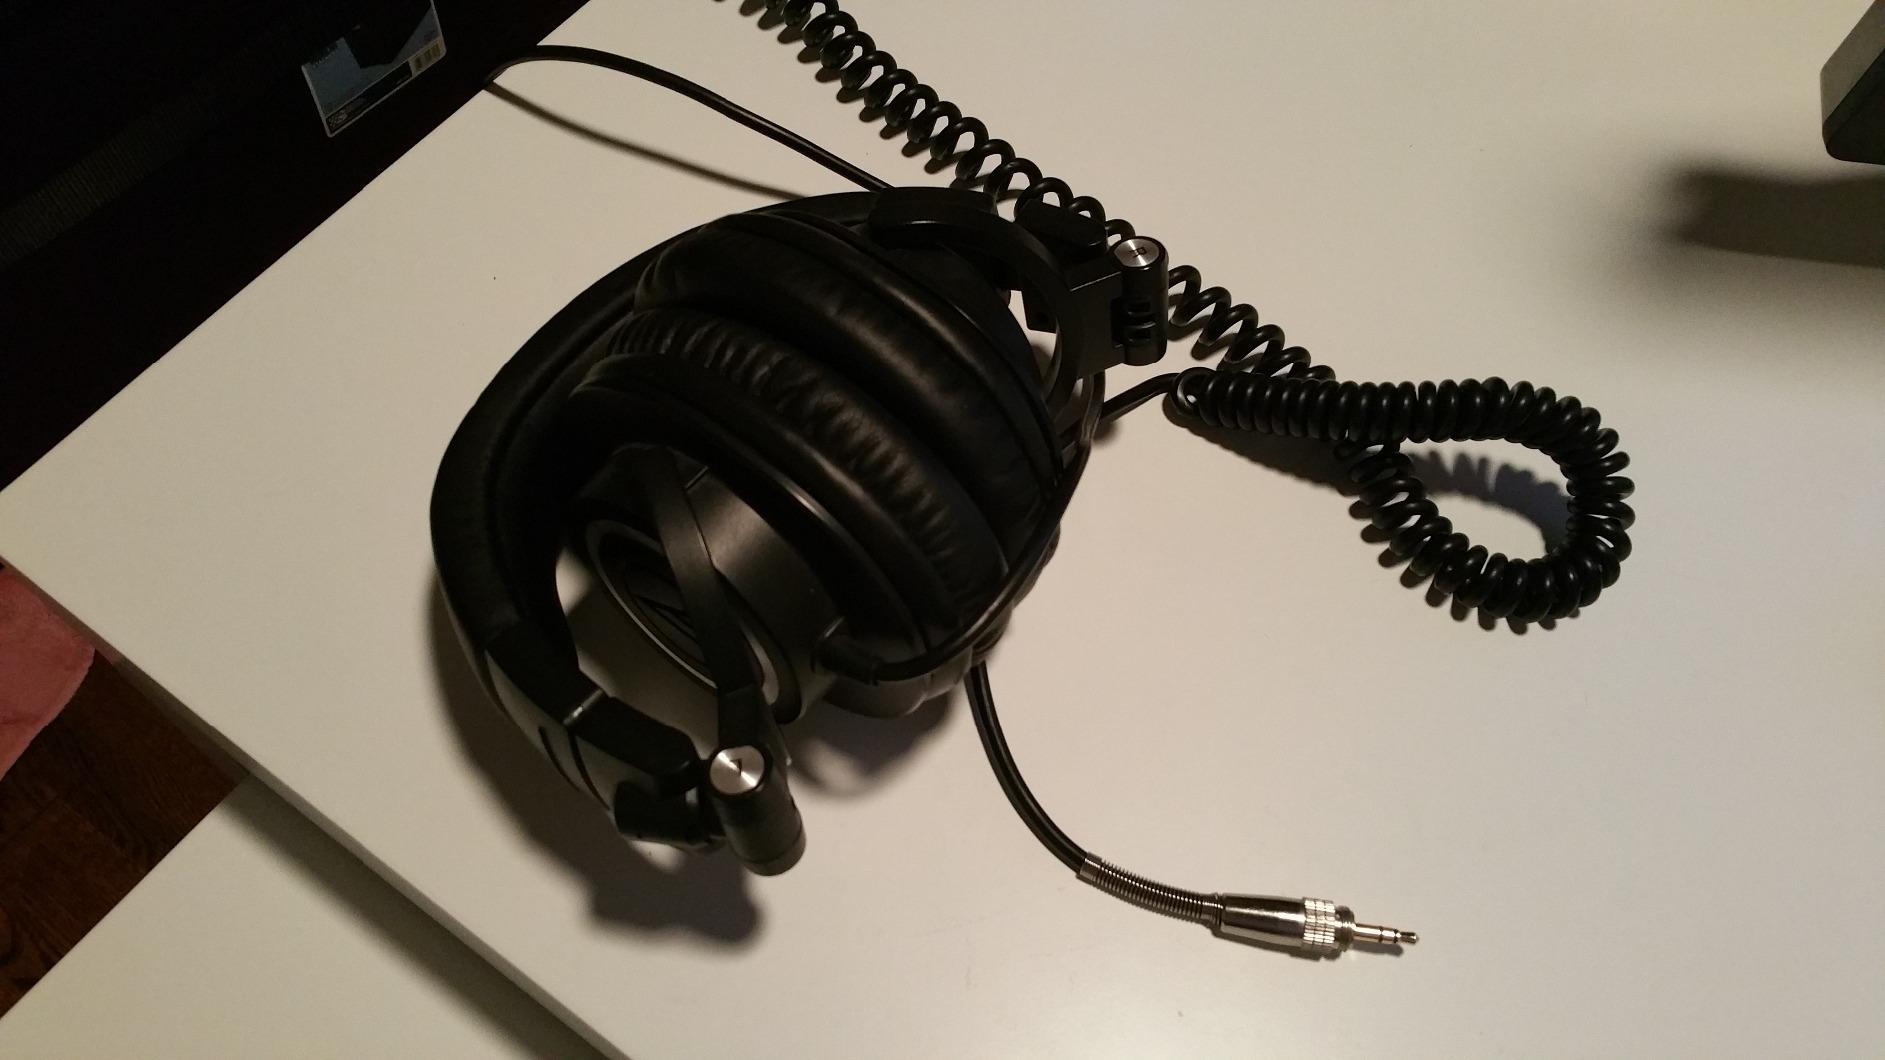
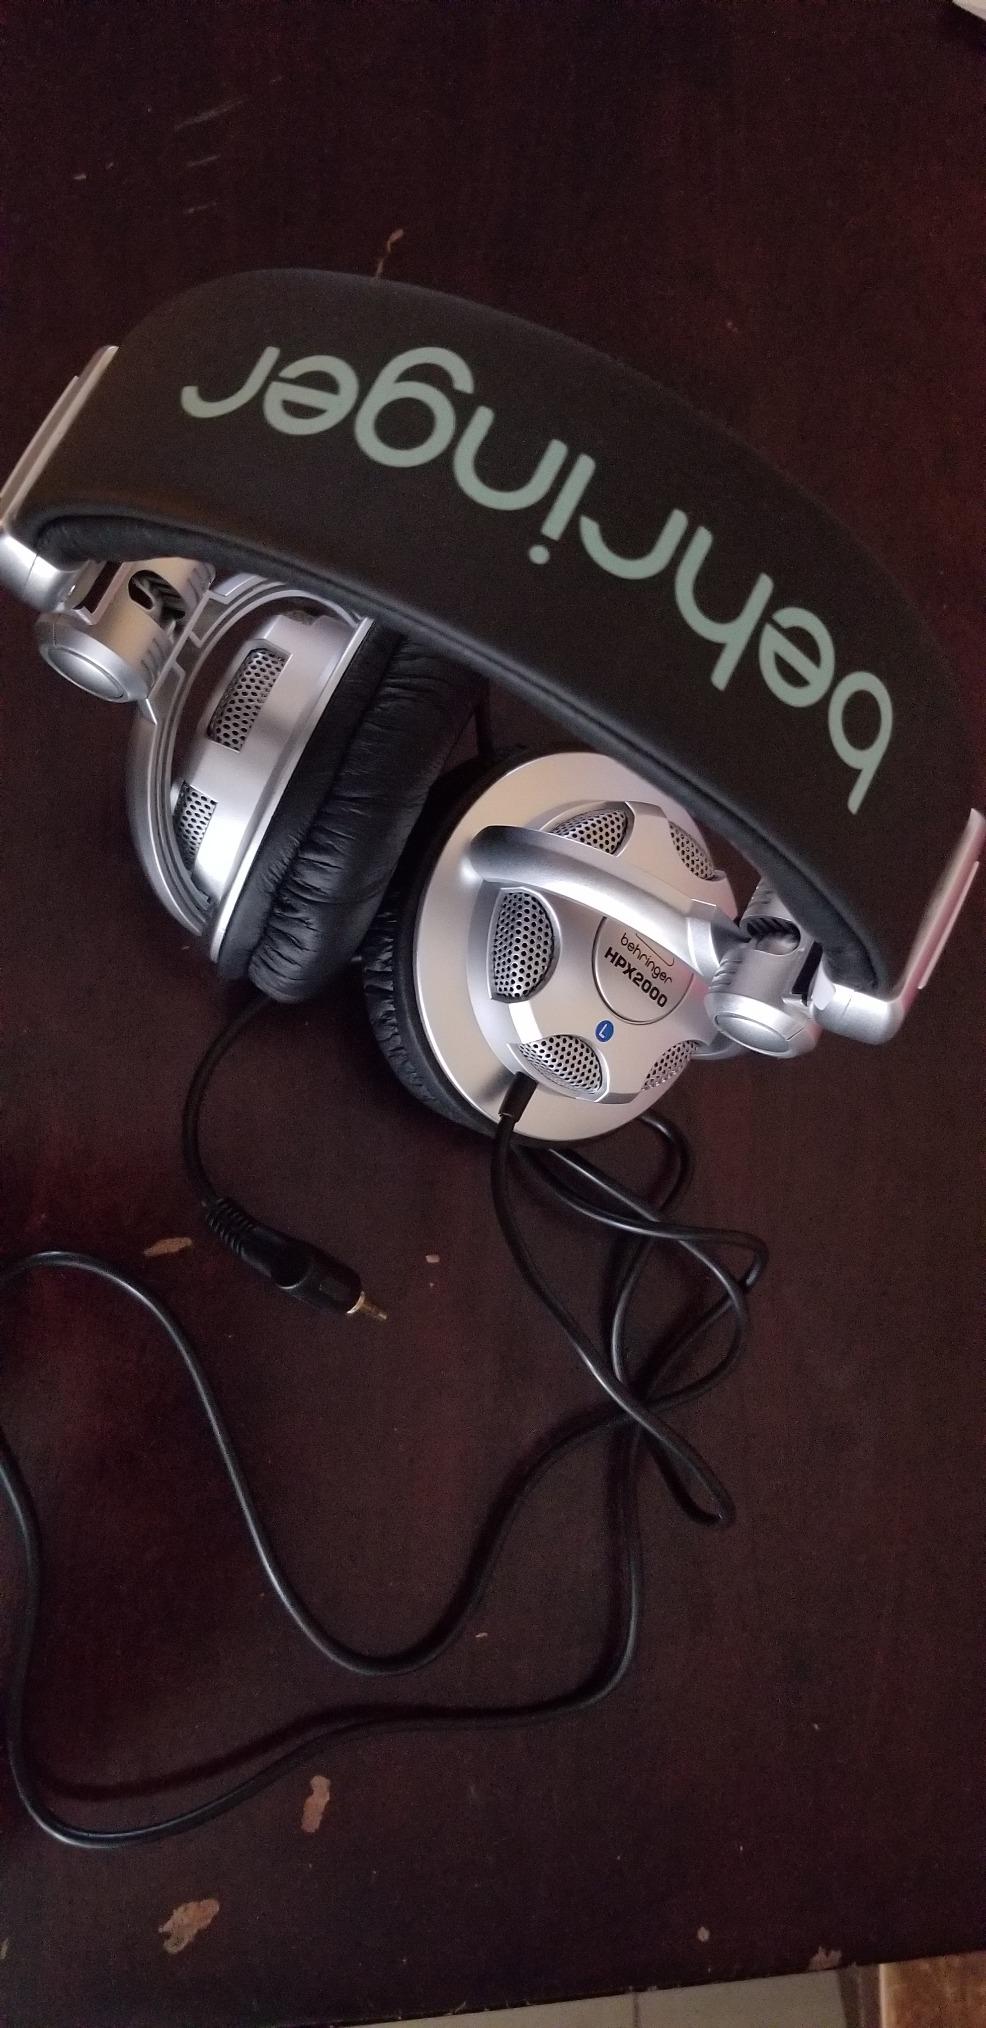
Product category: headphones
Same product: no